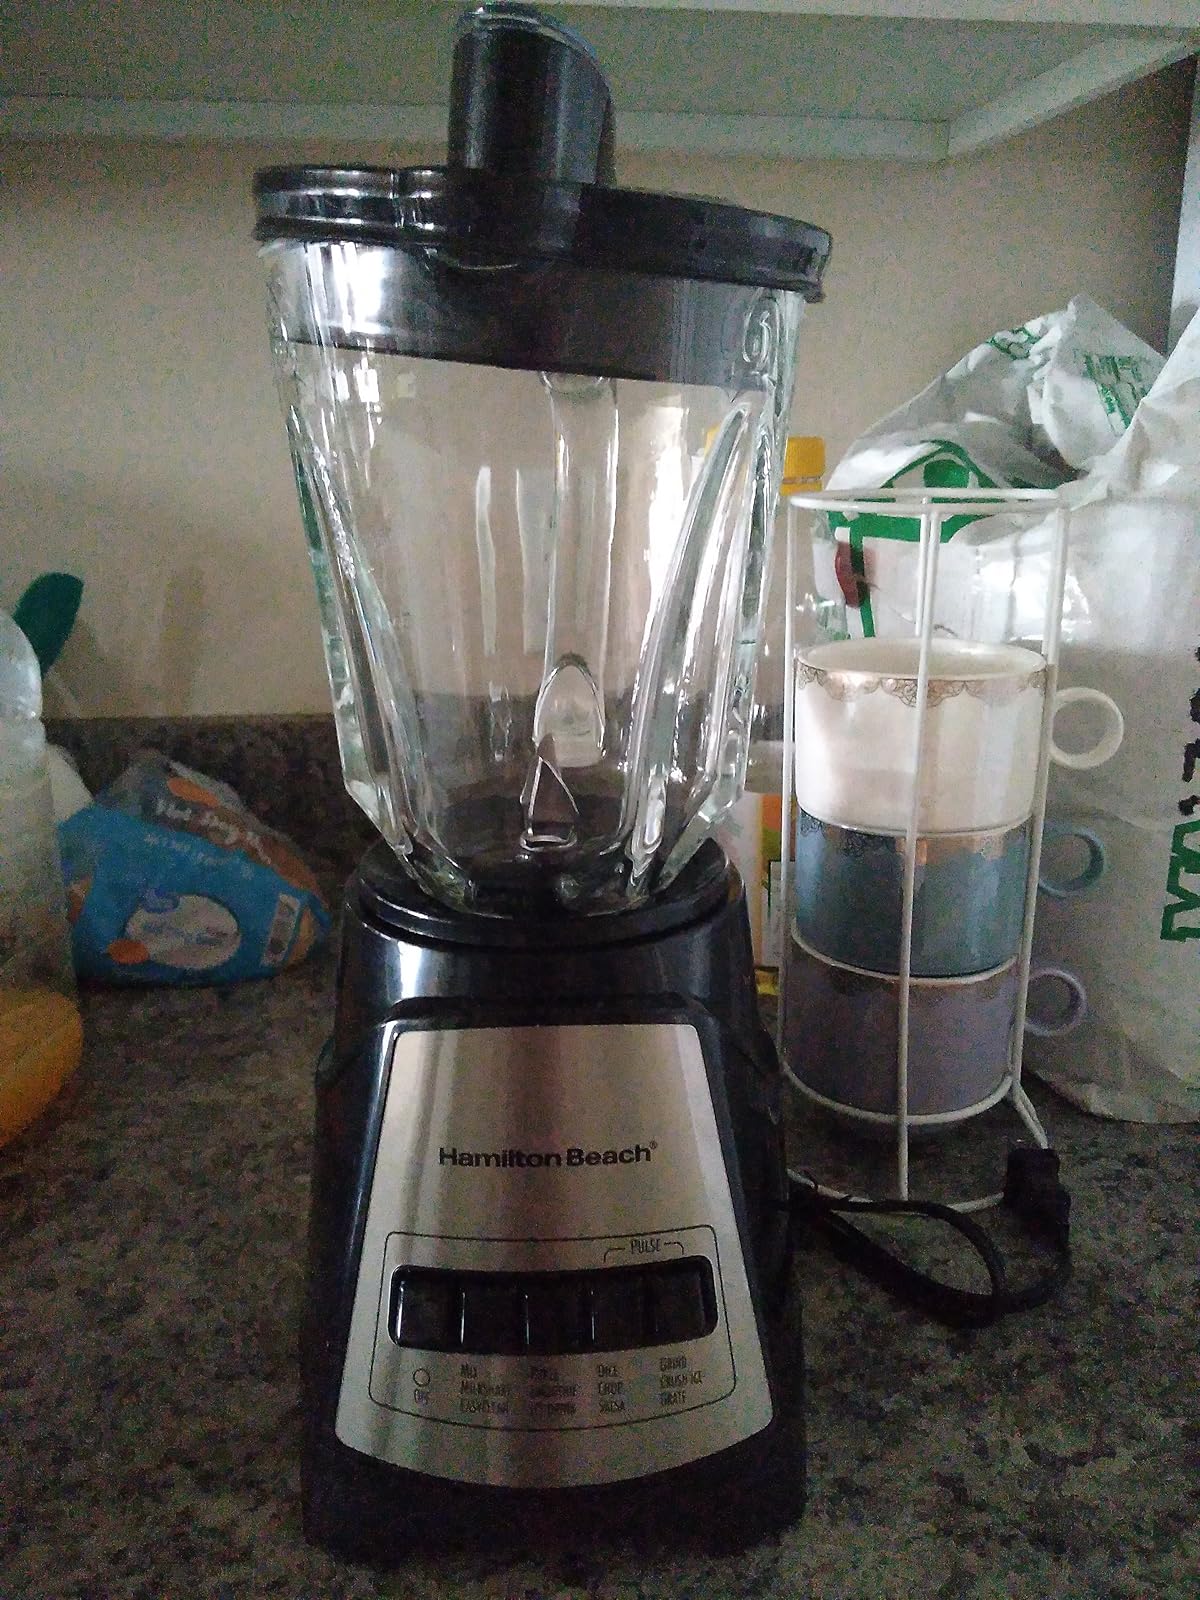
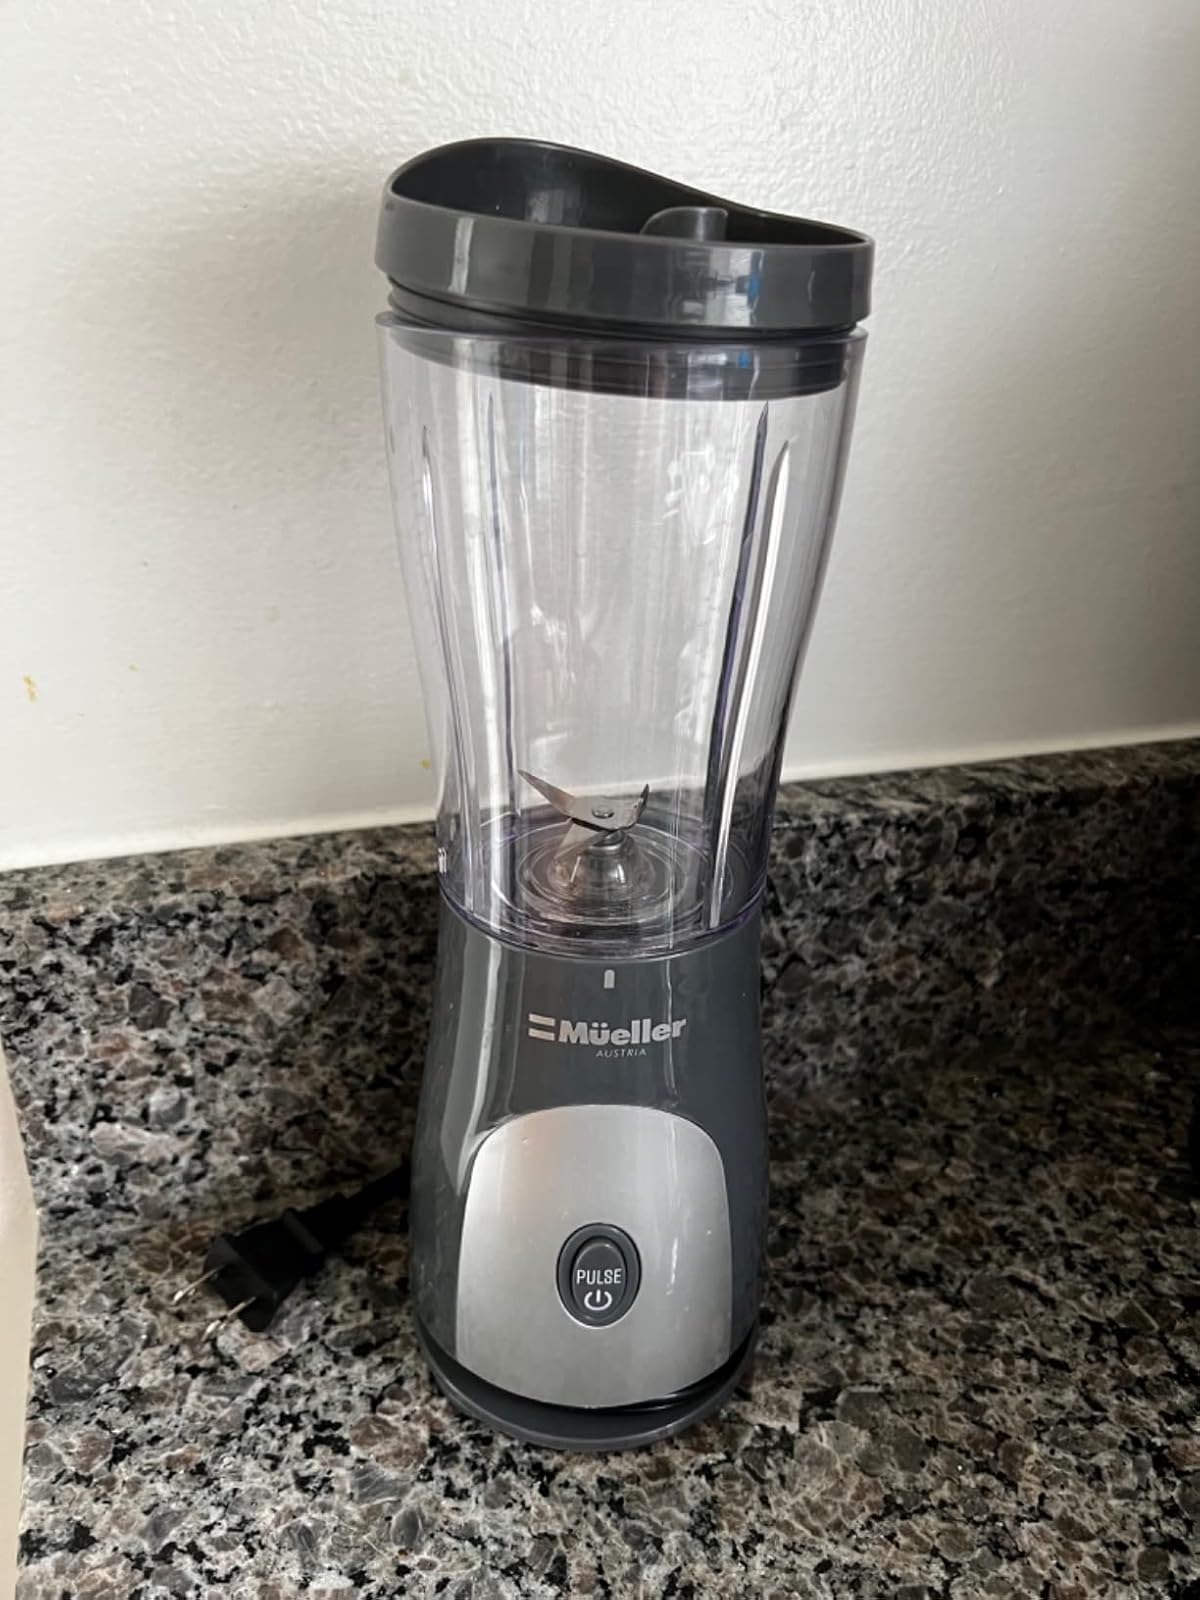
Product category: items_blender
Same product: no